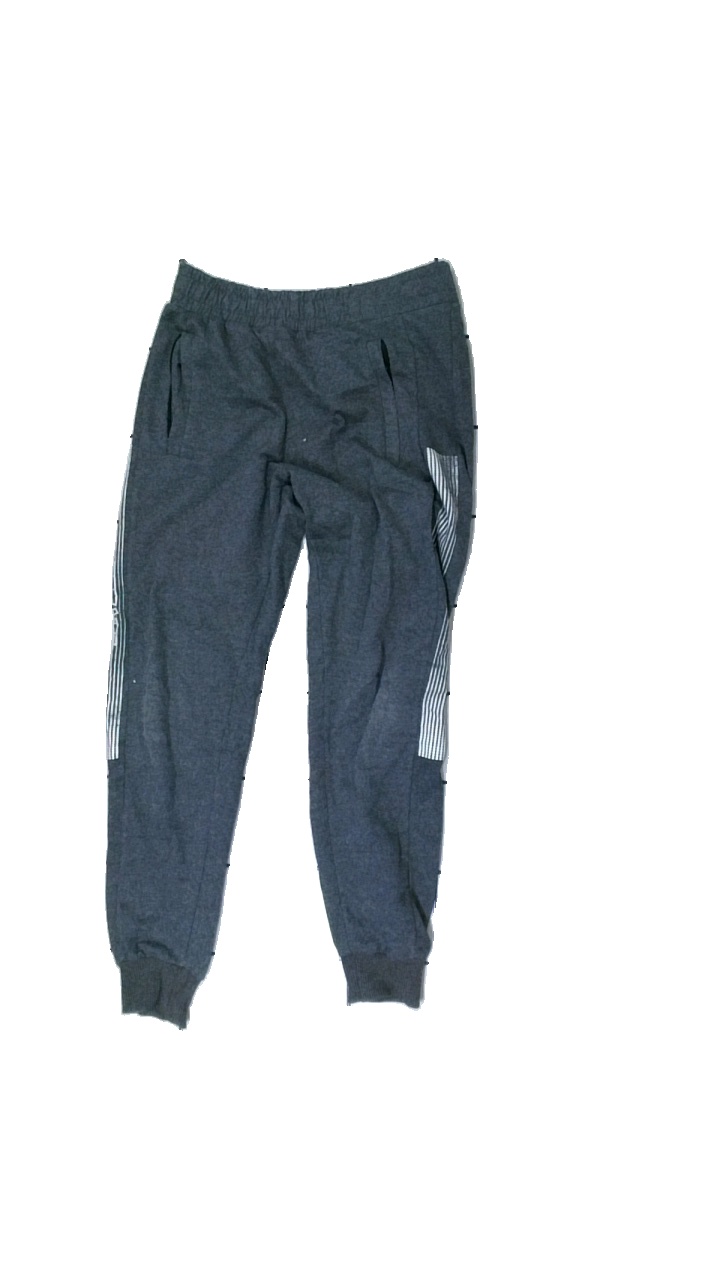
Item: Trousers (Children)
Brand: Missing
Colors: Grey, White
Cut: Regular
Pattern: Other
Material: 100% cotton
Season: All
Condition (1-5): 3
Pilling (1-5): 1
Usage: Export
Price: <50